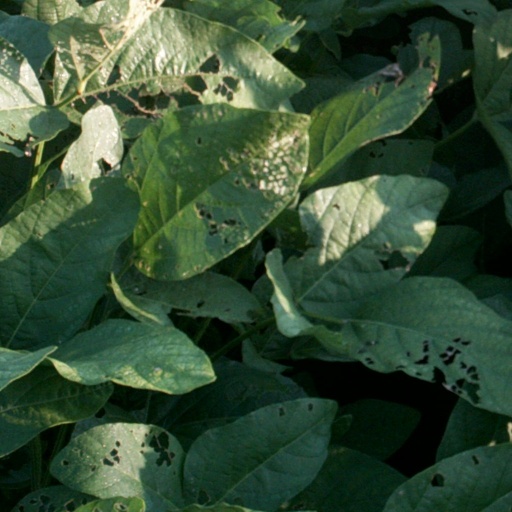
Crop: soybean